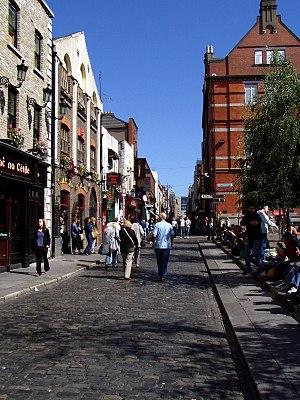
Dublin /dyblɛ̃/ est la plus grande ville de l'île d'Irlande et de l'État d'Irlande, dont elle est la capitale. La ville est située à proximité du point central de la côte orientale de l'île et au centre du comté de Dublin. Dublin est la plus grande ville d'Irlande en importance et en nombre d’habitants depuis le haut Moyen Âge. Elle est aujourd’hui classée à la soixante-sixième place dans l’index des places financières mondiales et a un des plus forts taux de développement parmi les capitales européennes. Dublin est le centre historique, politique, artistique, culturel, économique et industriel de l’Irlande.
Temple Bar est un quartier du centre historique de Dublin.